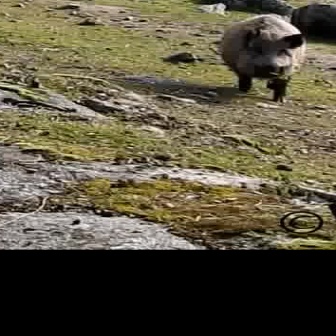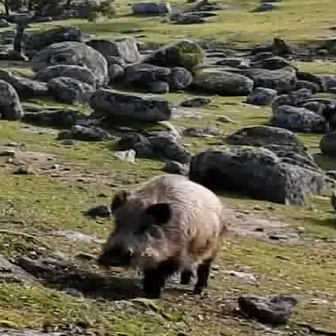
  Please identify the target specified by the bounding box [215,12,304,101] in the first image and locate it in the second image. Return the coordinates in [x_min,y_min,x_max,y_max] format.
Answer: [93,170,222,298]